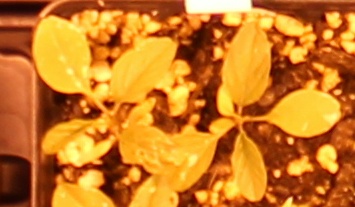
Label: Palmer Amaranth